Julius Vincenz von Krombholz

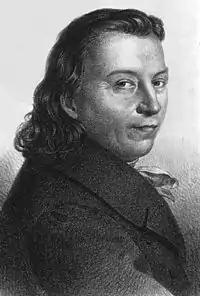
Julius Vincenz von Krombholz. From the "Portraiten-gallerie berühmter aerzte und naturforscher Wein" (1838)

Julius Vincenz von Krombholz (19 December 1782 – 1 November 1843) was a physician and mycologist born in Oberpolitz (today Horní Police, Czech Republic), northern Bohemia.